Israeli invasion of the Gaza Strip

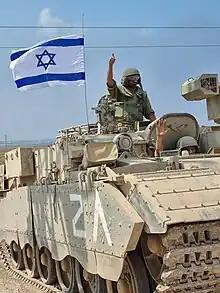
Israeli soldiers in a Namer APC before invasion of the Gaza Strip

The IDF blocked the Salah al-Din Road, a major thoroughfare connecting the northern and southern parts of the Gaza Strip. Israeli tanks were also seen in the Zeitoun neighborhood of Gaza City. A local resident told AFP that the Israelis "have cut the Salah al-Din road and are firing at any vehicle that tries to go along it." Witnesses reported, and a video showed, an Israeli tank firing on a taxi with a white flag on its roof that had attempted to turn around. An Israeli military spokesman said "The IDF was not shown any proof that this is a civilian car and there's no information on who is inside." A kidnapped IDF private was freed the same day in an operation headed by the IDF, with assistance from Shin Bet and Mossad. In northwest Gaza, the Al-Qassam Brigades and the DFLP's National Resistance Brigades engaged Israeli forces, and the National Resistance Brigades bombarded Israeli vehicles with heavy mortar shells.